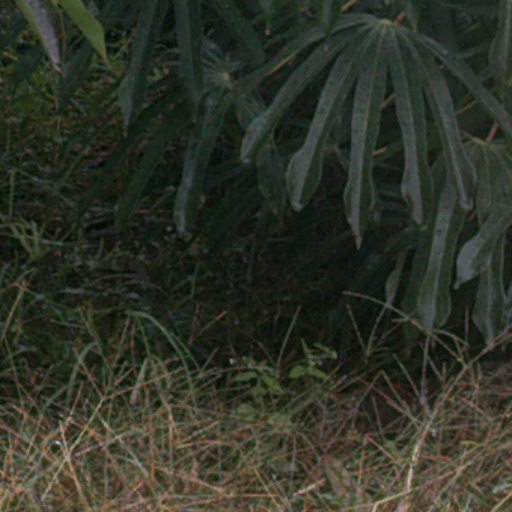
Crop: cassava